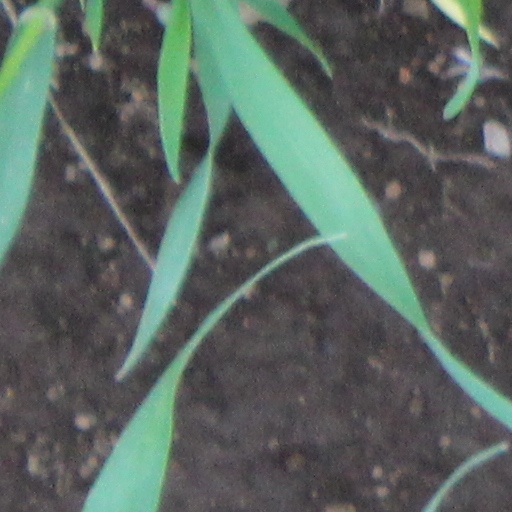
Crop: wheat